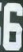
Number: 6